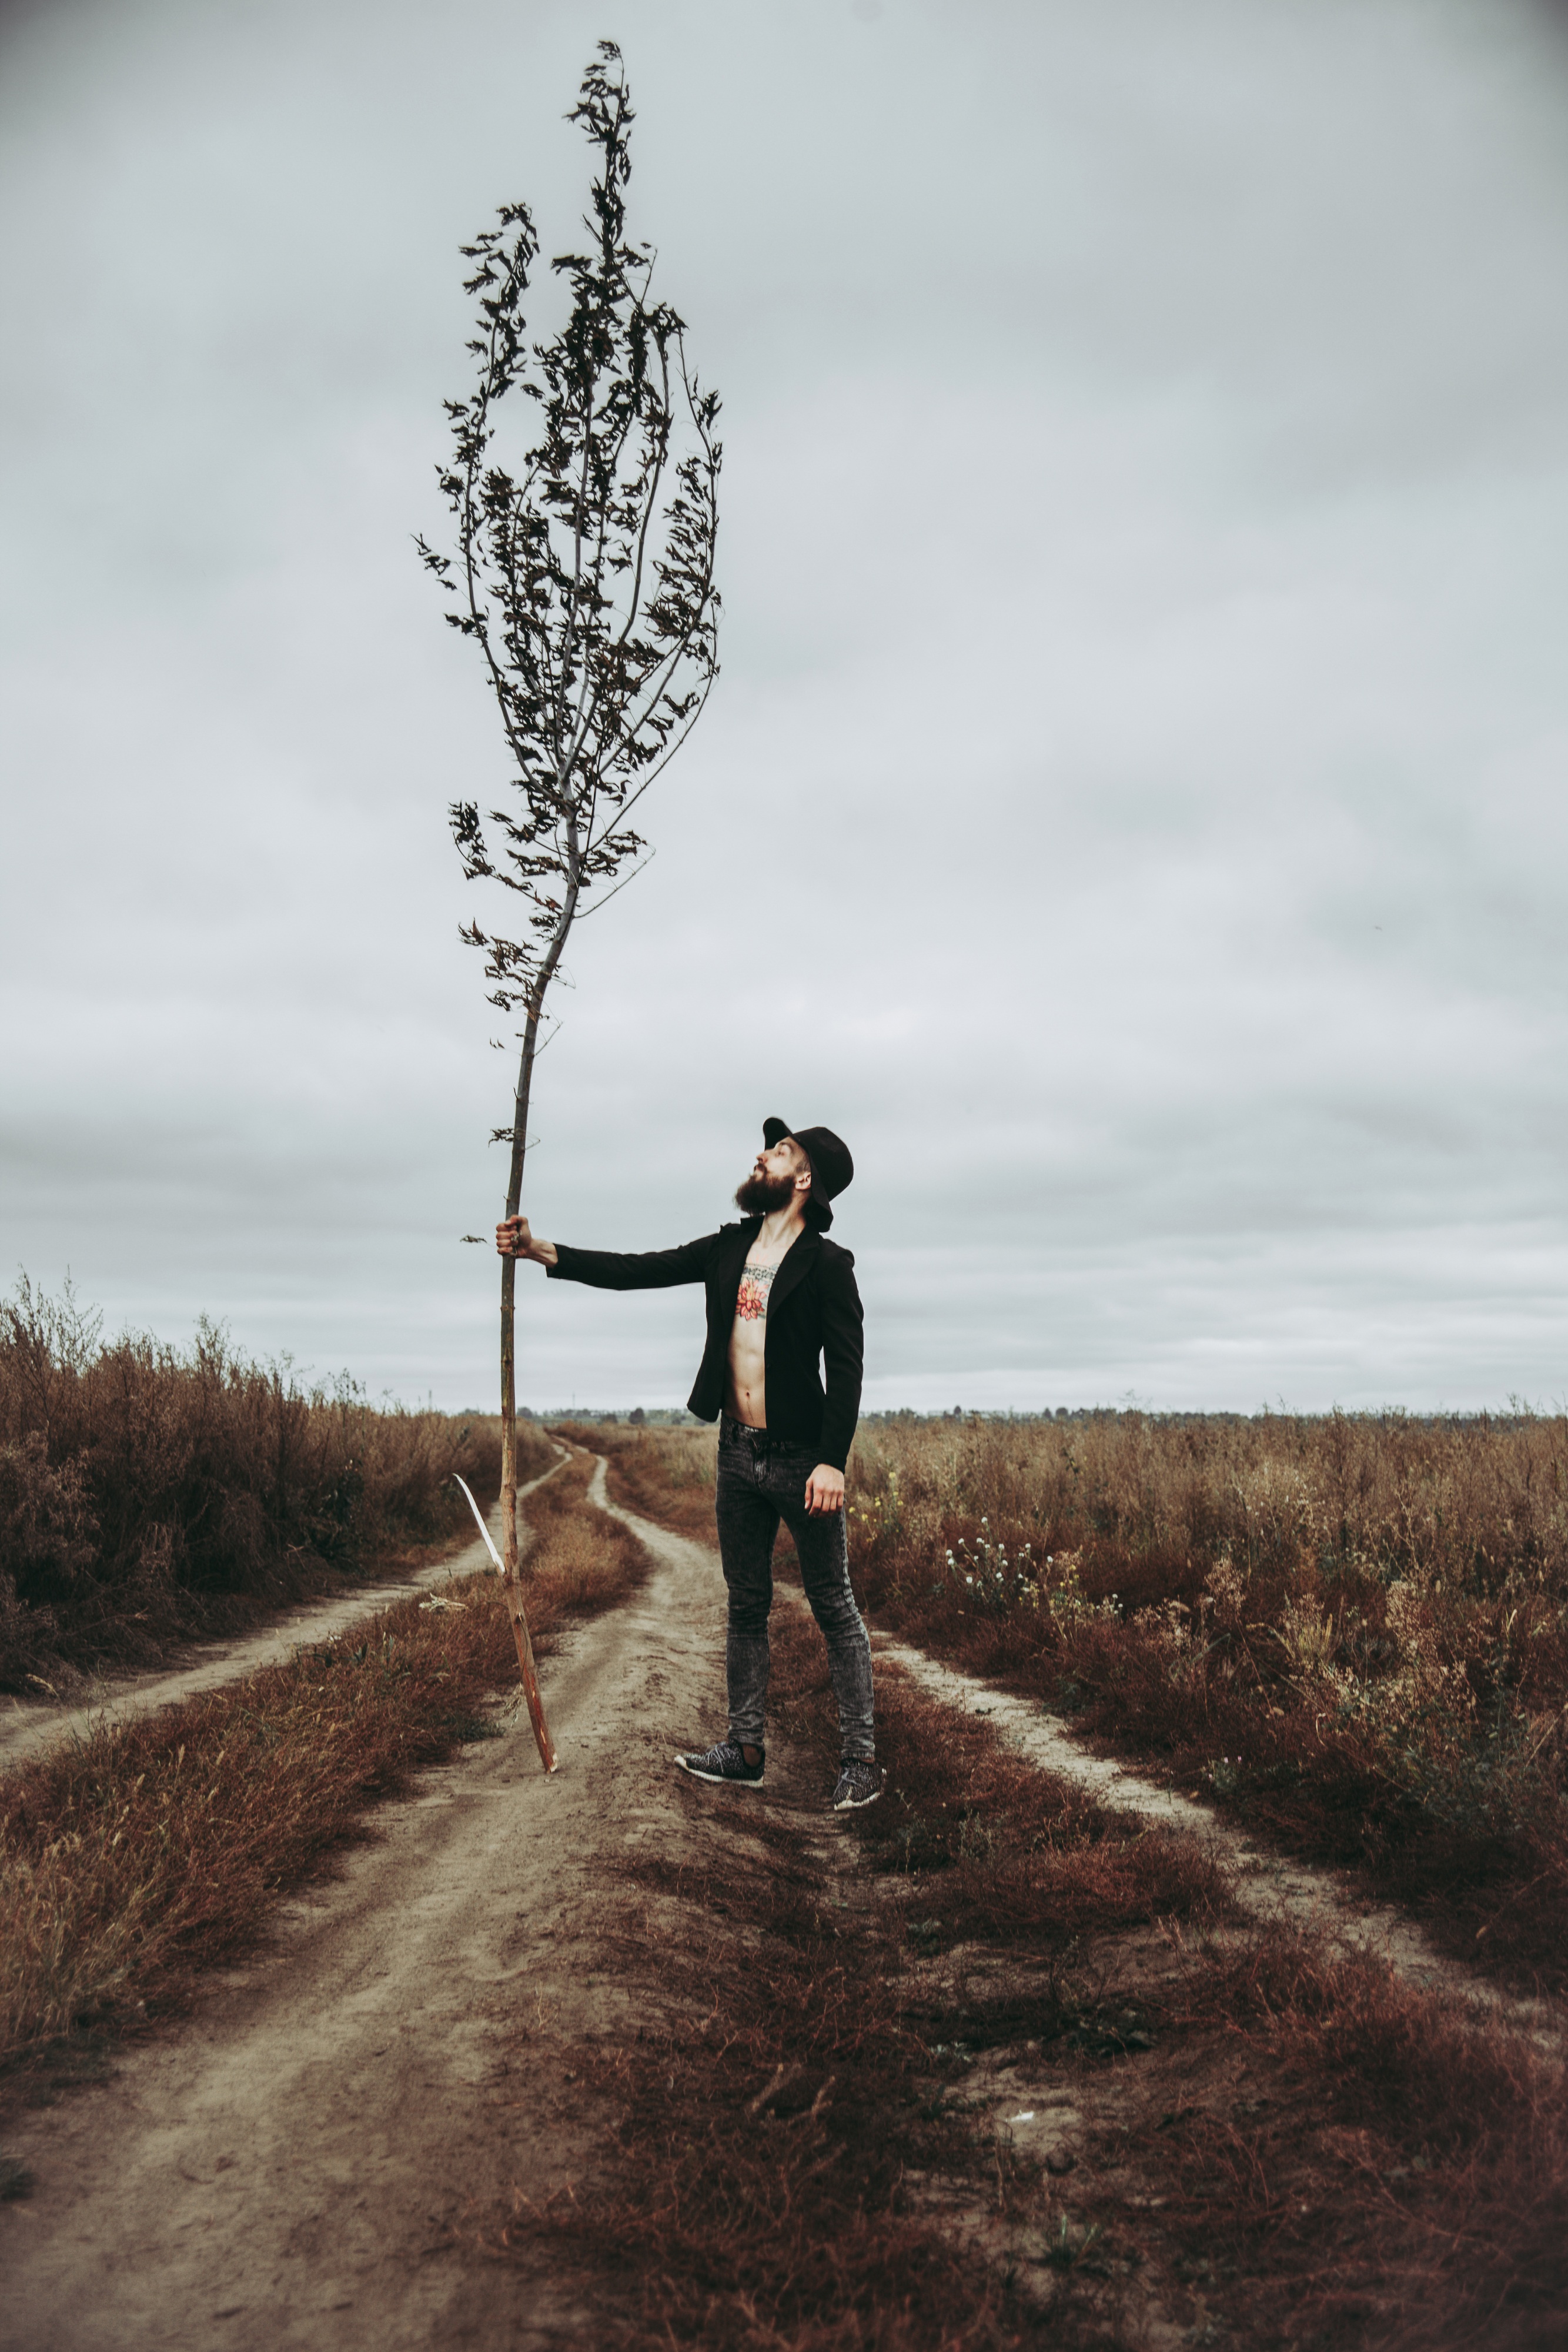
man, tree, walking, mountain, winter, hair, road, adventure, land, spring, tattoo, season, beard, mountain bike, mustache, cycling, art, grey sky, photograph, roma, image, hatter, the model, godot